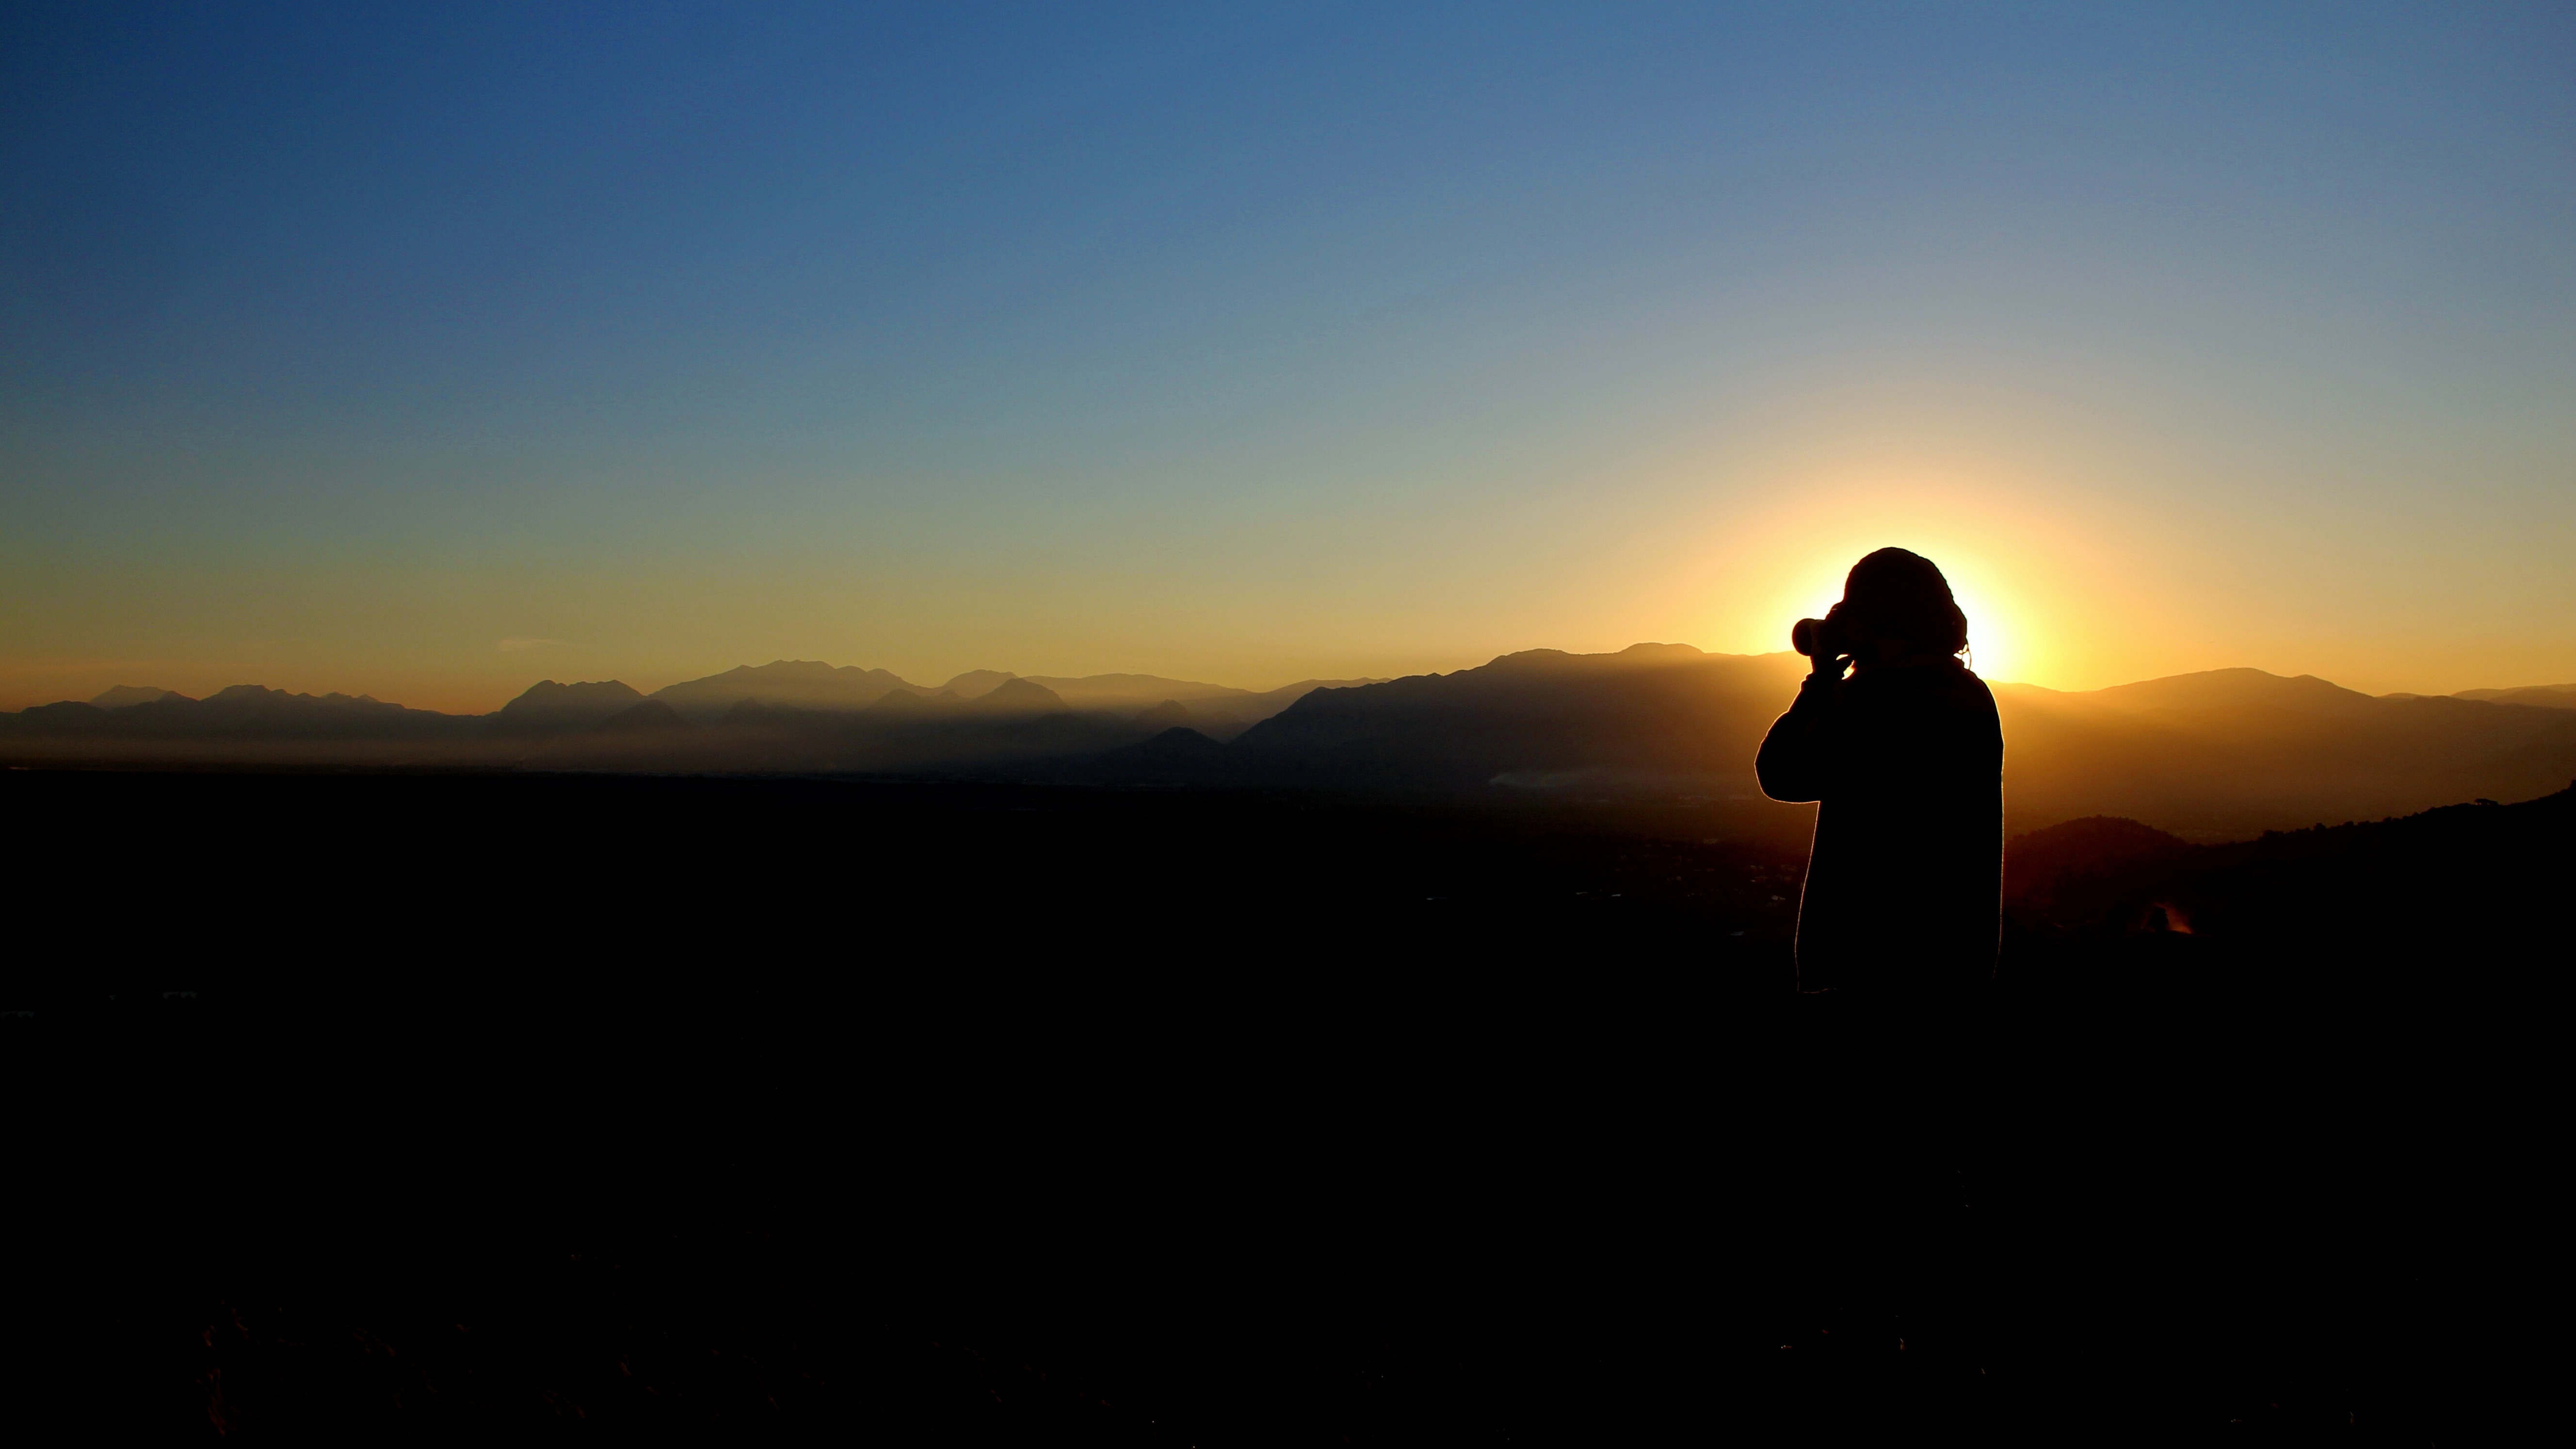
man, landscape, sea, horizon, silhouette, person, mountain, sky, sun, woman, sunrise, sunset, camera, photography, photographer, sunlight, morning, hill, dawn, alone, film, dark, dusk, dslr, evening, blue, digital camera, focus, shoot, photo shoot, imagery, atmospheric phenomenon, photgraph